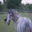
Label: horse